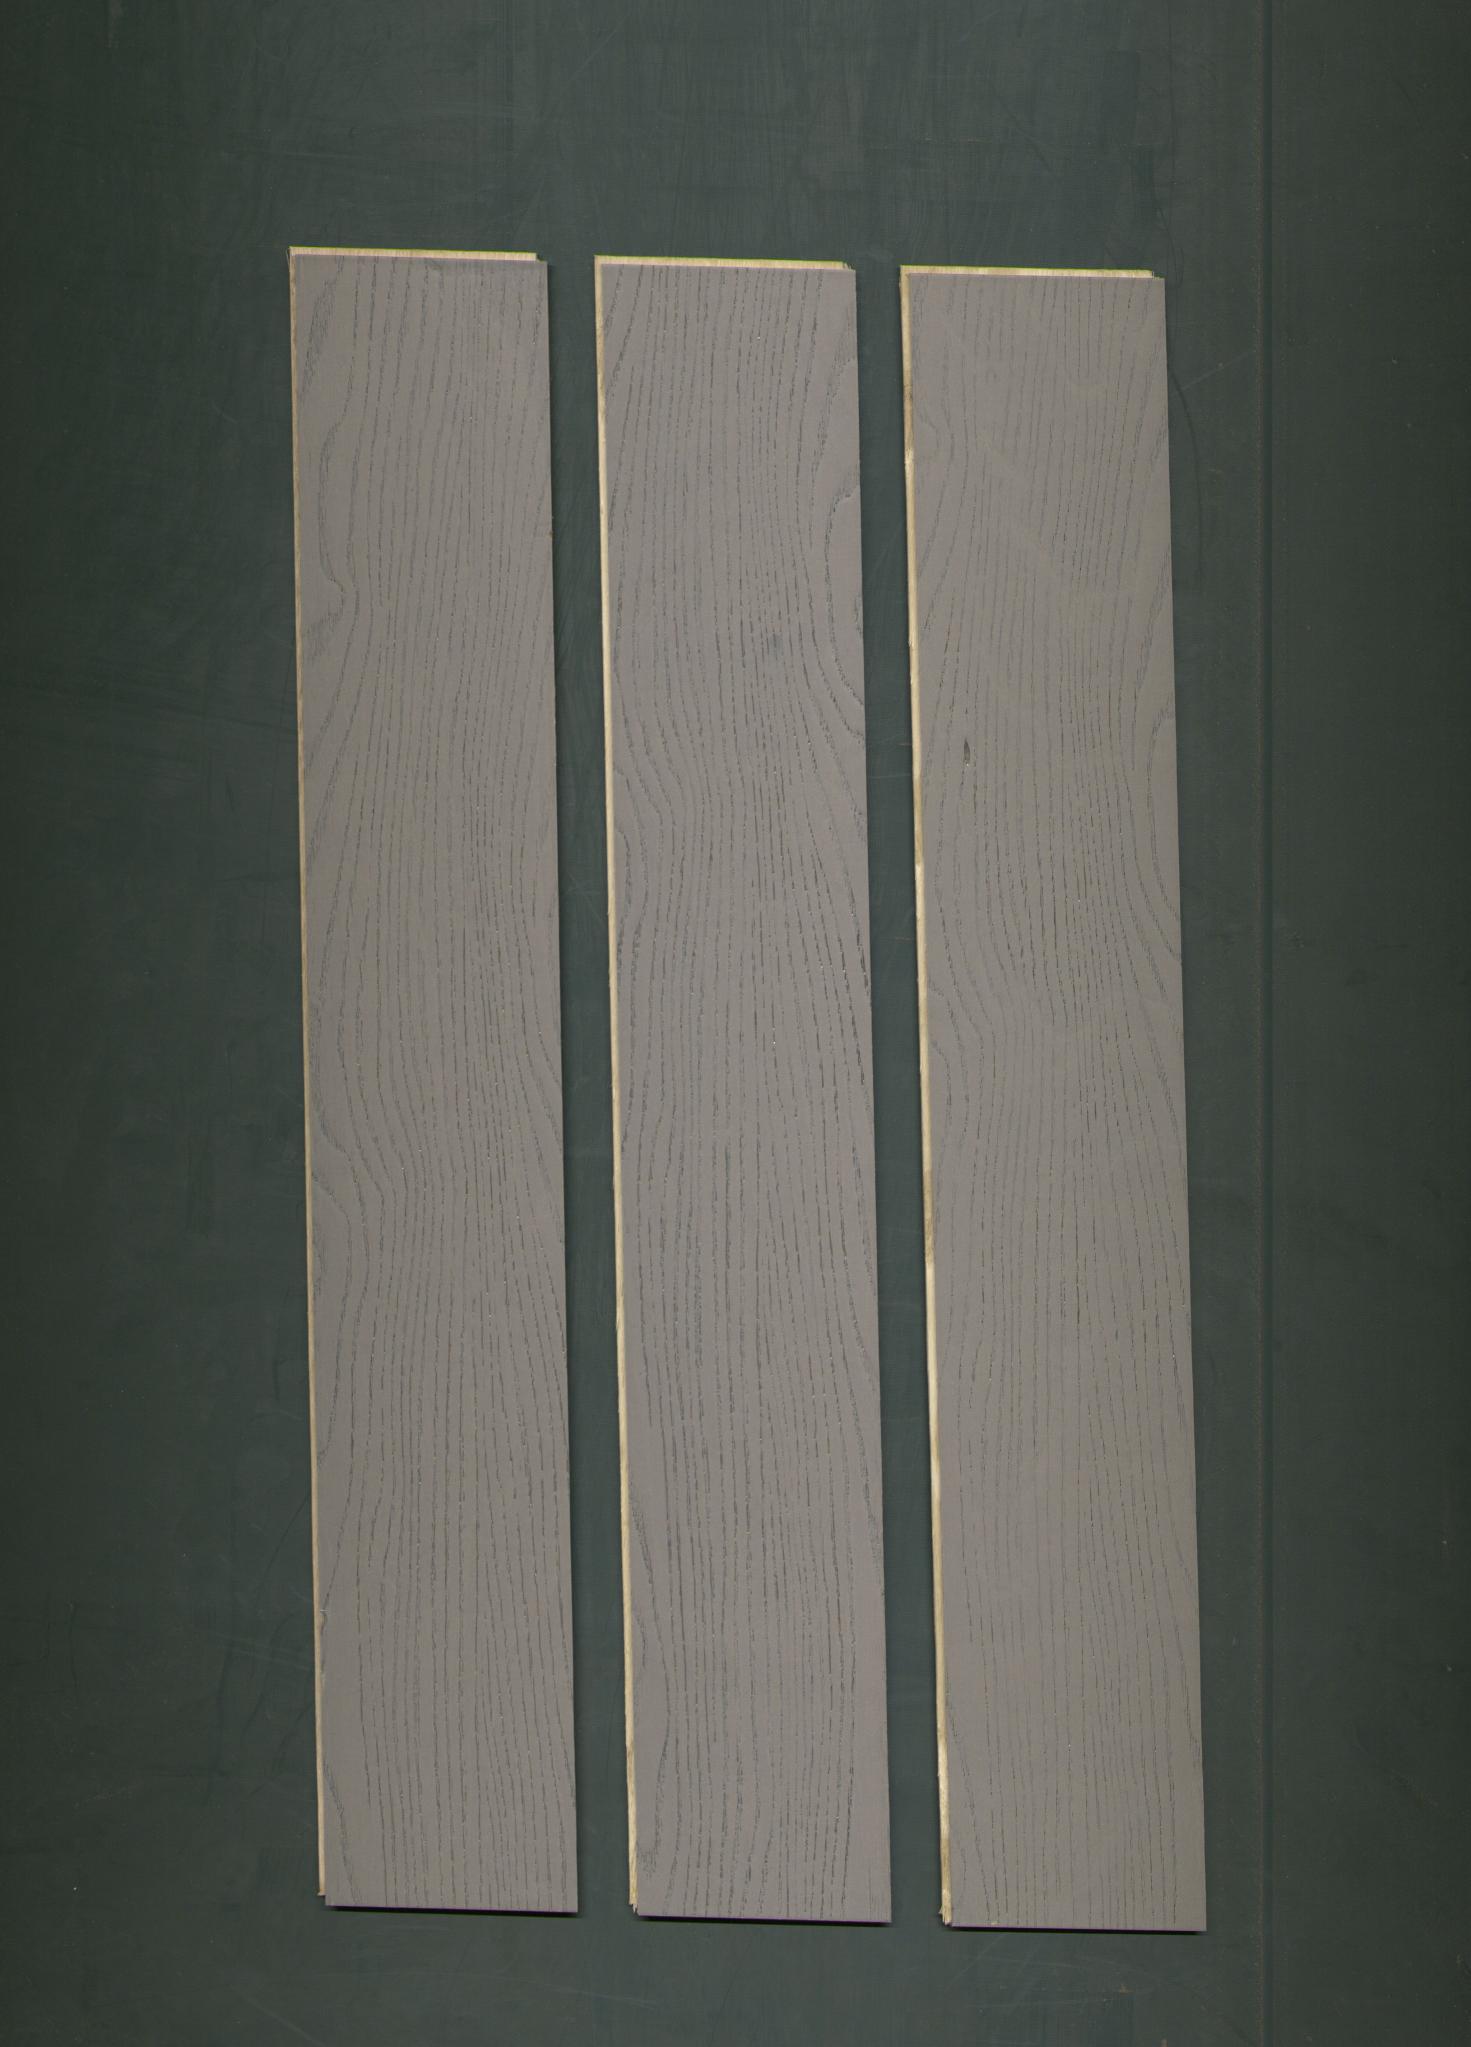
Label: mixers